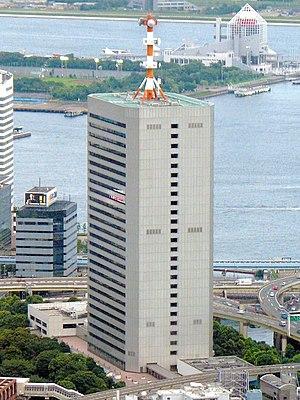
Tokyo Gas Company est l'entreprise qui fournit le gaz à la ville de Tōkyō.